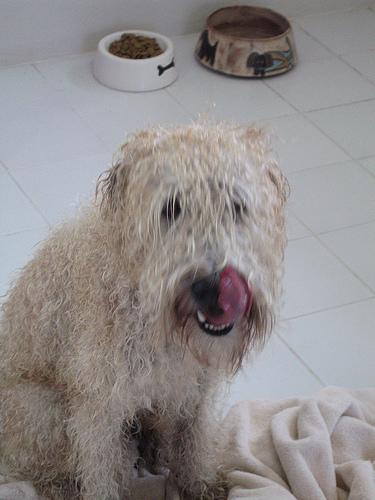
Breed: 235-n000090-soft_coated_wheaten_terrier